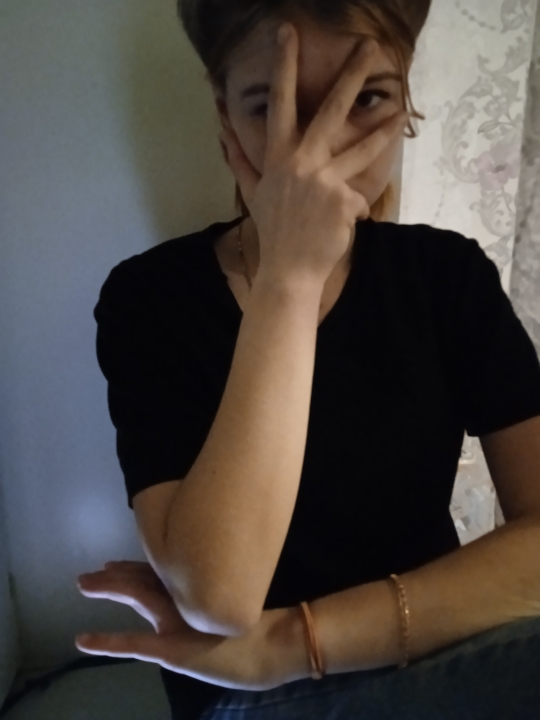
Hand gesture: no_gesture